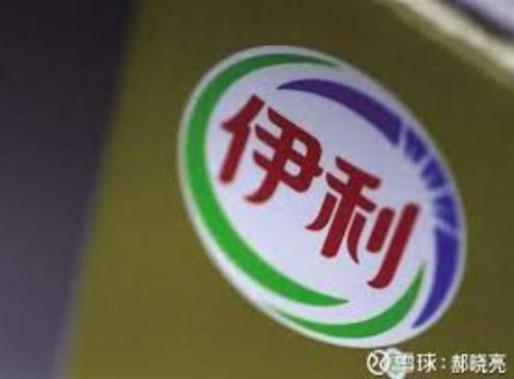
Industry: Food